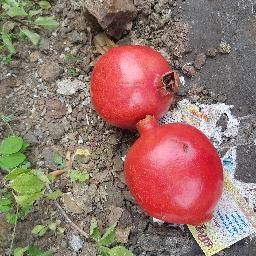
Fruit: Pomegranate
Quality: Good